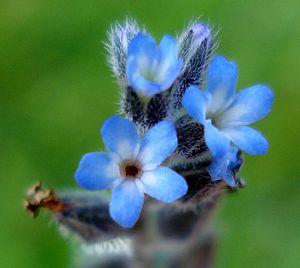
Cette liste de Tracheophyta de Bosnie-Herzégovine, ainsi que d’espèces introduites est un aperçu incomplet d’espèces de mousses, de fougères, de gymnospermes et d’angiospermes citées dans la littérature disponible en langues bosniaque, croate, serbe et serbo-croate. Cet aperçu n’inclue pas des espèces cultivées ni celles occasionnellement introduites.